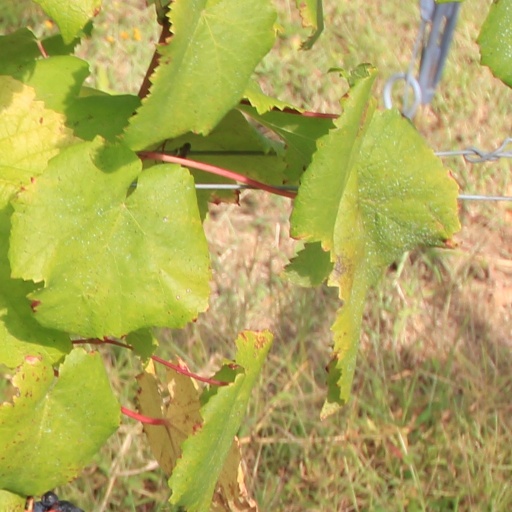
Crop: grape